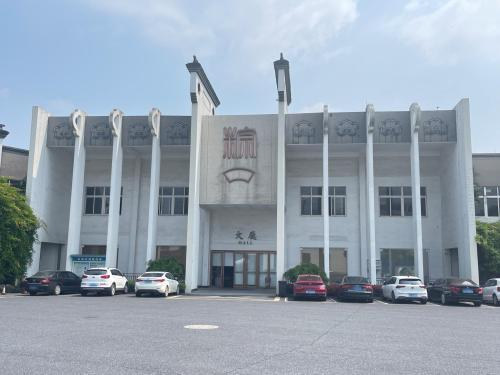
地标名称：粽子博物馆
所在城市：嘉兴市·海宁市